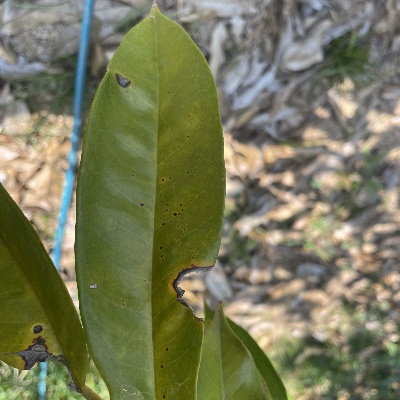
Label: Leaf_Phomopsis